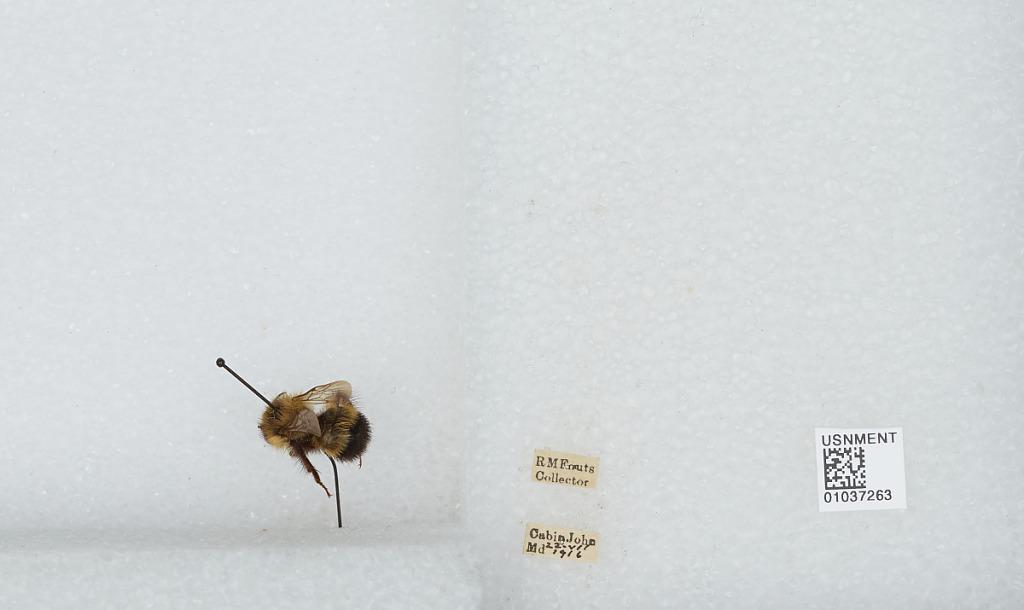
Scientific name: Bombus (Pyrobombus) vagans vagans Smith
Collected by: R. Fouts
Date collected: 1916-7-22
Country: United States
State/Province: Maryland
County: Montgomery
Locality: Cabin John
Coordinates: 38.975, -77.1592